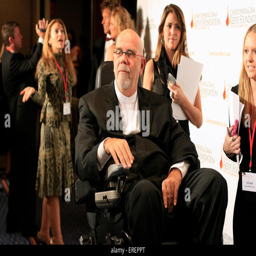
visual artist attends the 18th gala event